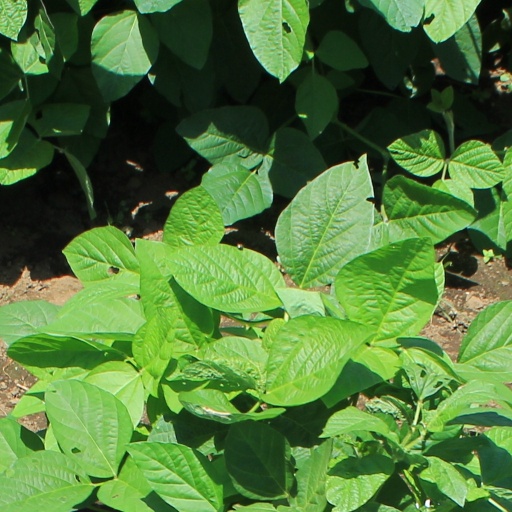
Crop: soybean